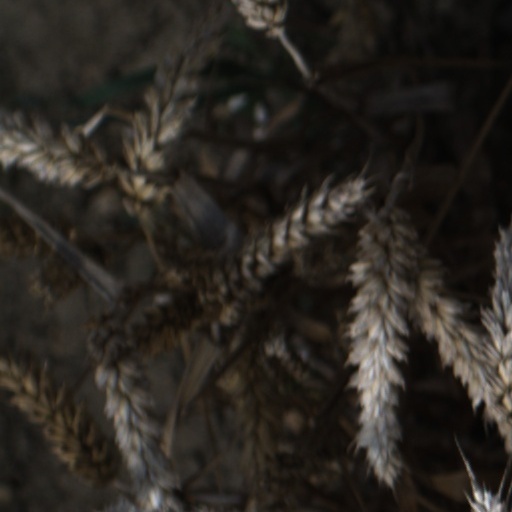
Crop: wheat